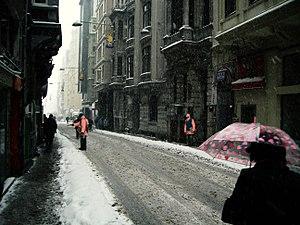
Istanbul ou Istamboul [istɑ̃bul], appelé officiellement ainsi à partir de 1930 et auparavant Constantinople, est la plus grande ville et métropole de Turquie et la préfecture de la province homonyme, dont elle représente environ 50 % de la superficie mais plus de 97 % de la population. Quatre zones historiques de la ville sont inscrites sur la liste du patrimoine mondial de l'Unesco depuis 1985. Istanbul est le principal centre économique de la Turquie mais aussi la capitale culturelle du pays.